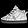
Label: Sneaker